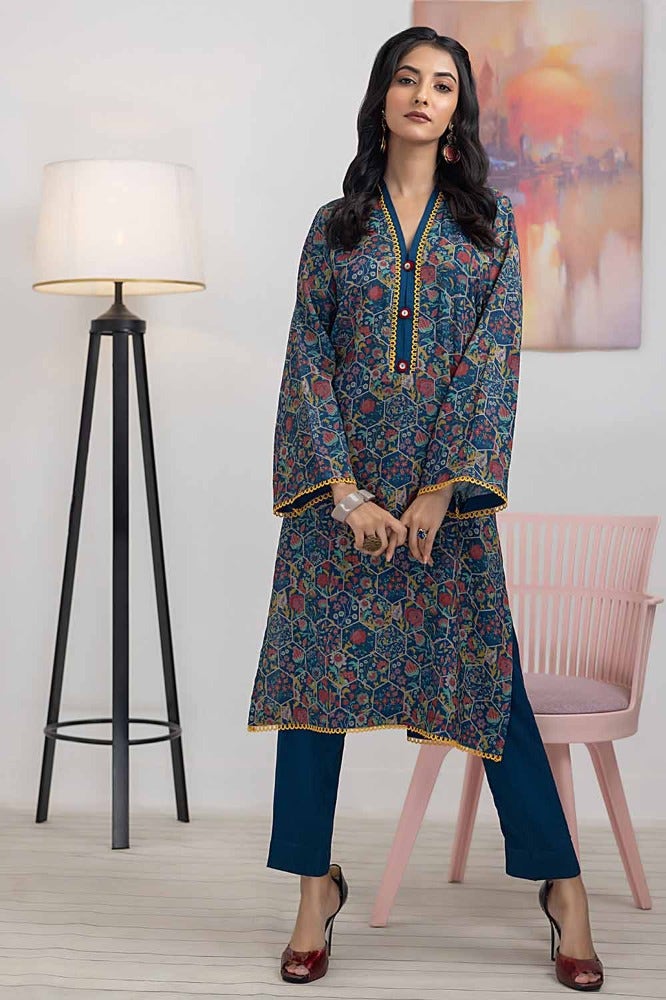
navy blue kurta set